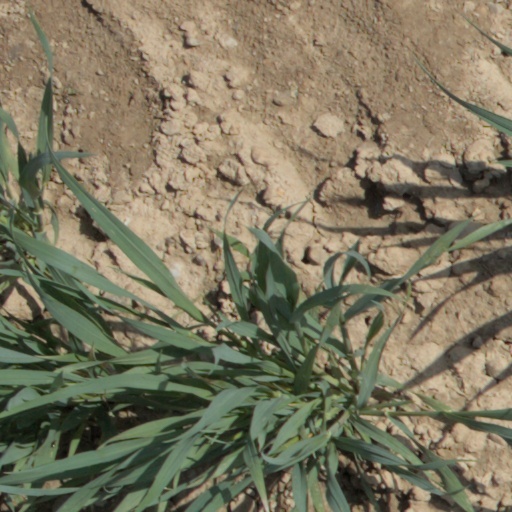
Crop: wheat